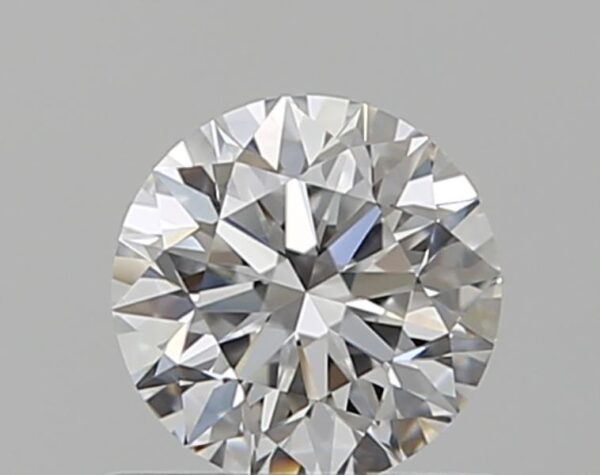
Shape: round
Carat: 0.56
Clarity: VS1
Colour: E
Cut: EX
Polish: EX
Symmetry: EX
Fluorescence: N
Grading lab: GIA
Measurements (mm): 5.22 x 5.26 x 3.32